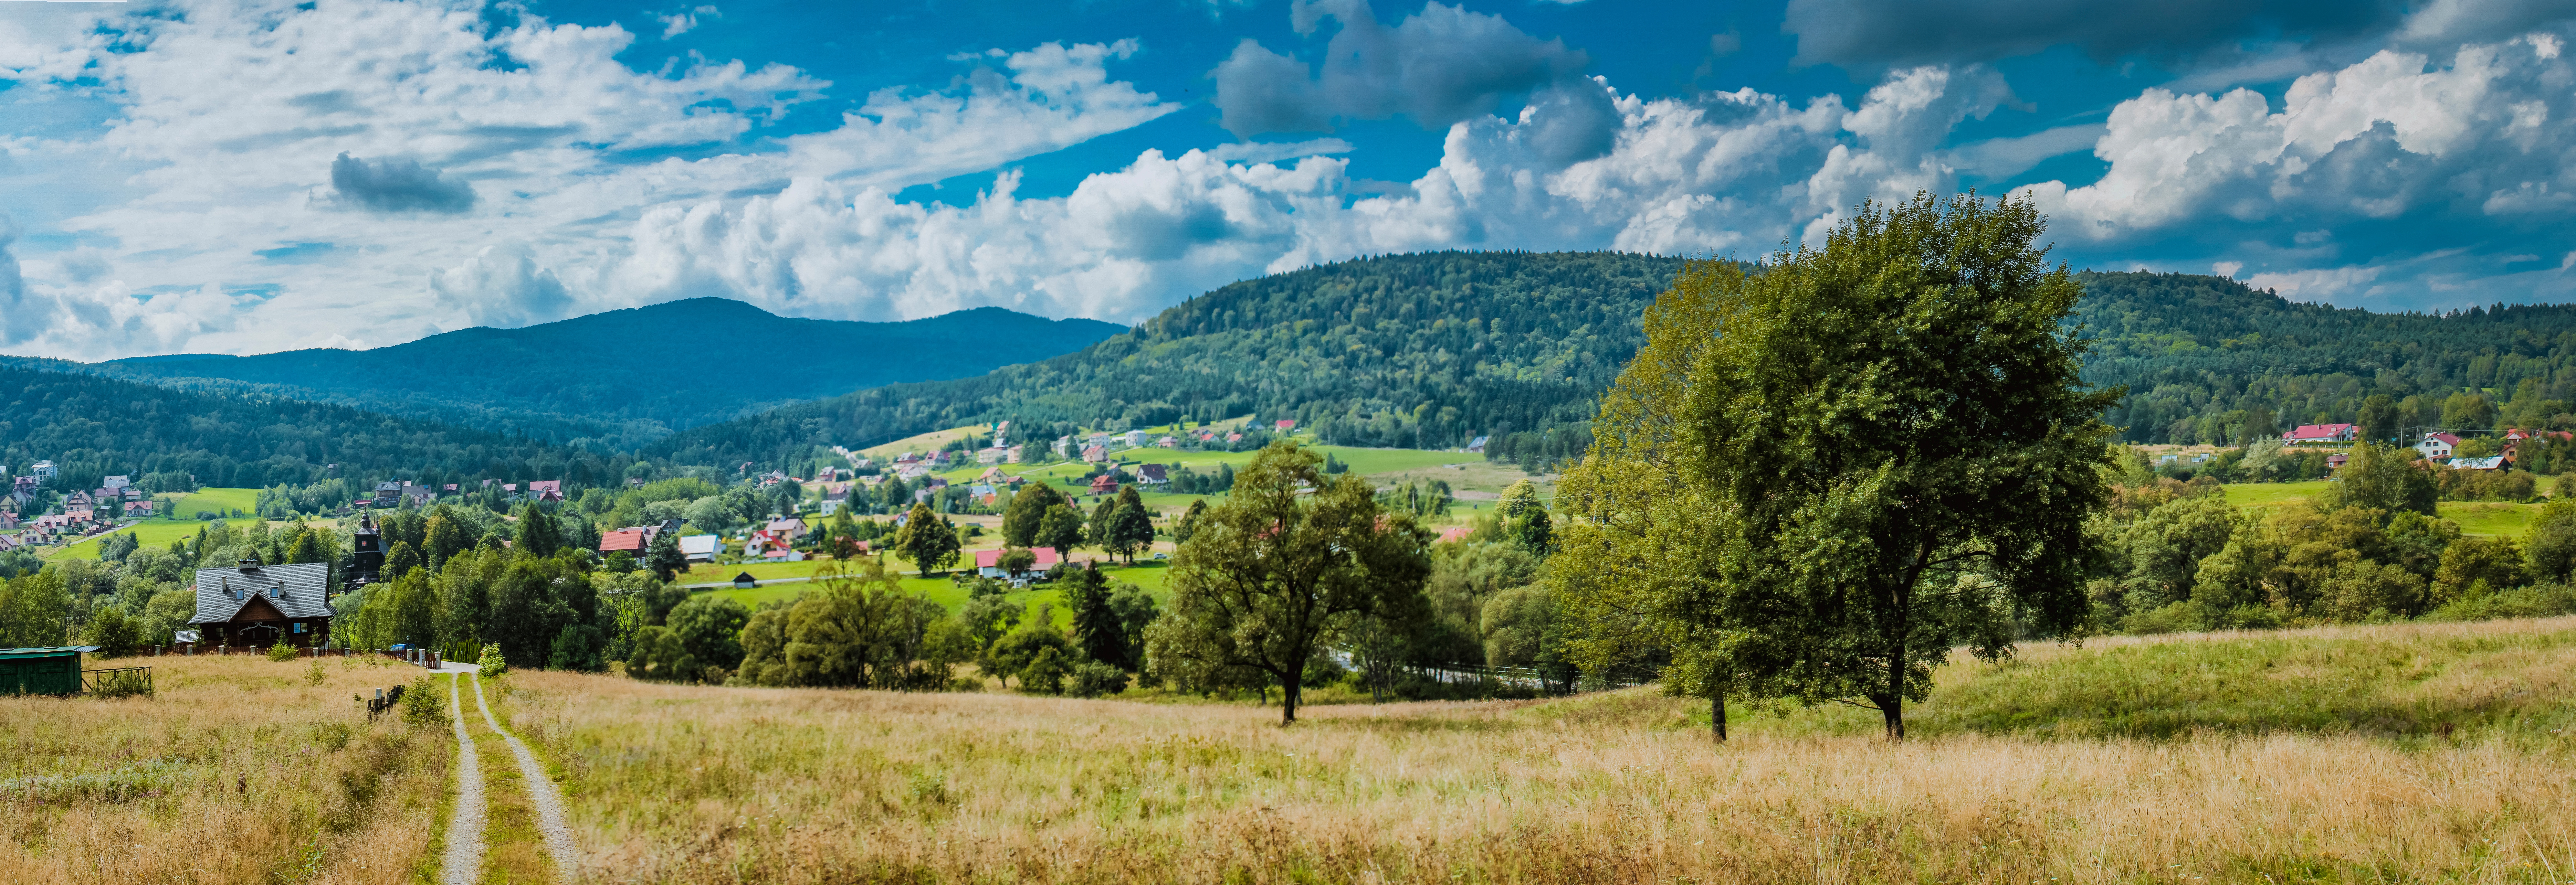
landscape, tree, nature, grass, rock, mountain, sky, field, meadow, prairie, hill, valley, mountain range, panorama, pasture, plain, top view, mountains, grassland, poland, plateau, top, nice weather, ecosystem, tops, rural area, beskids, natural environment, geographical feature, mountainous landforms, wysowa, wysowa zdr j